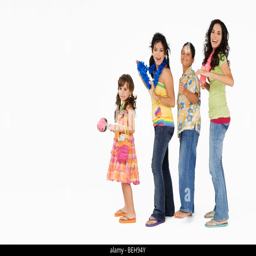
side profile of a young woman with her friends standing in a row and smiling